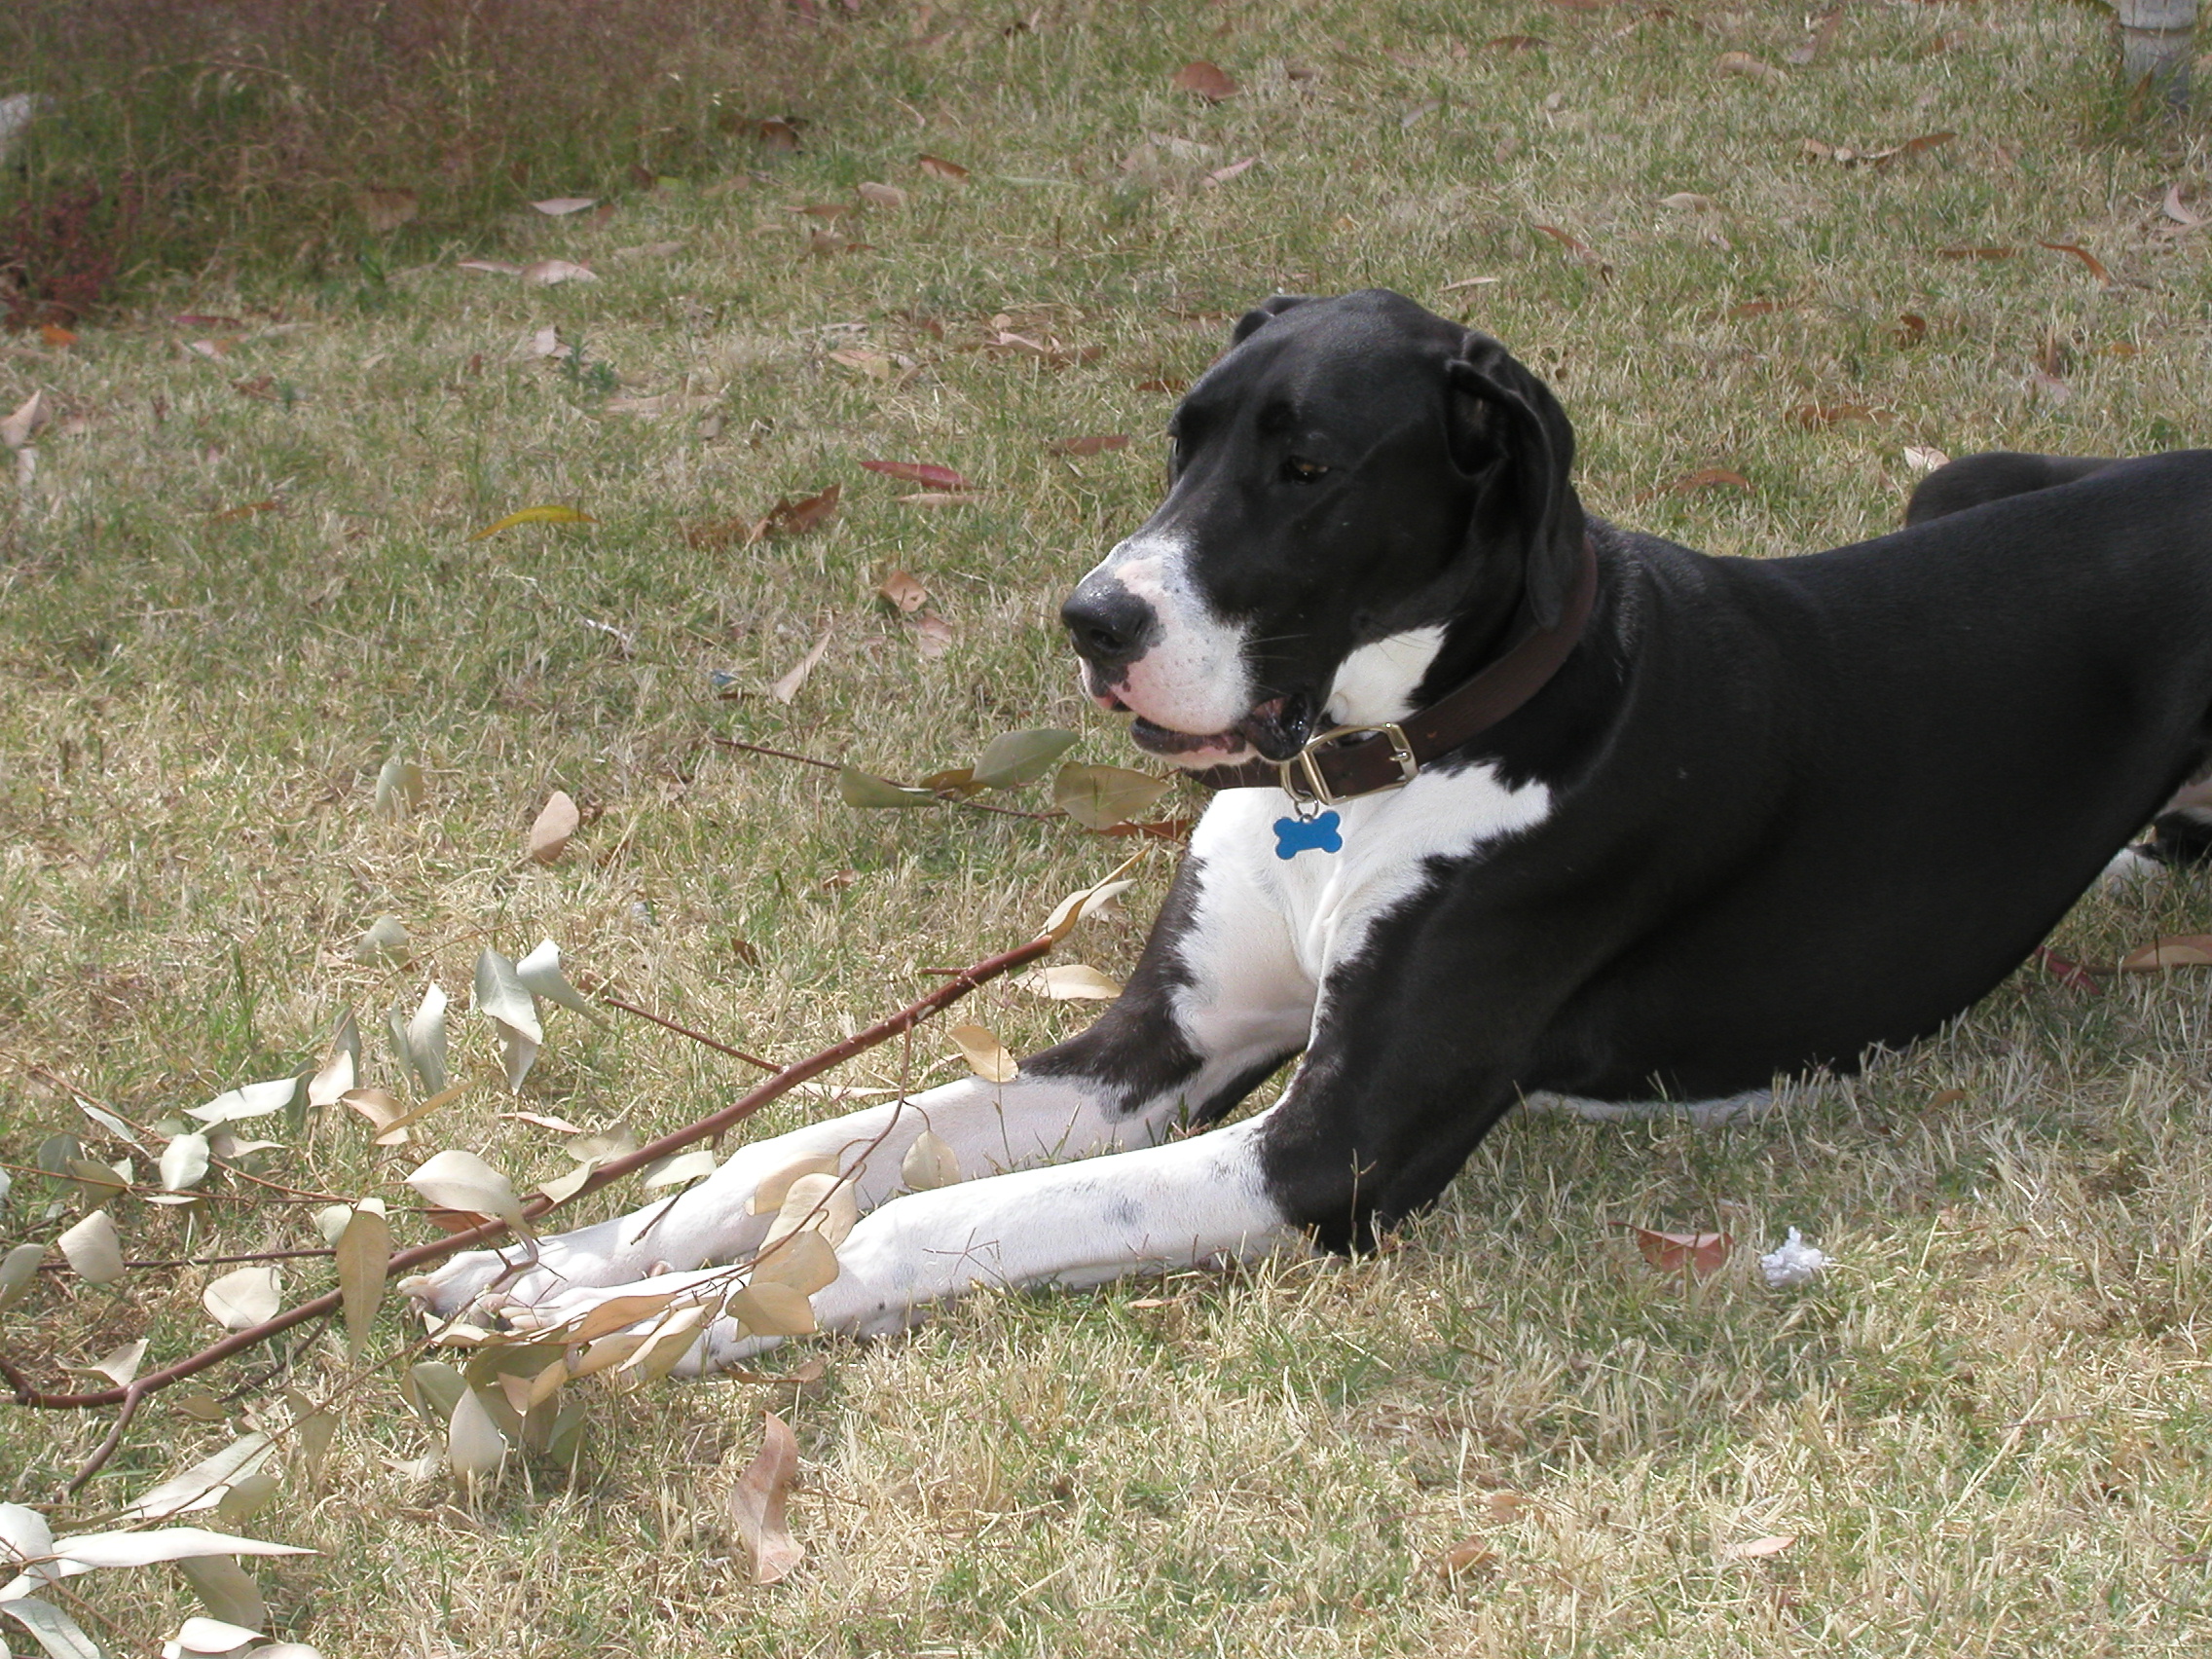
dog, mammal, vertebrate, dog breed, pointer, guard dog, dog like mammal, carnivoran, american pit bull terrier